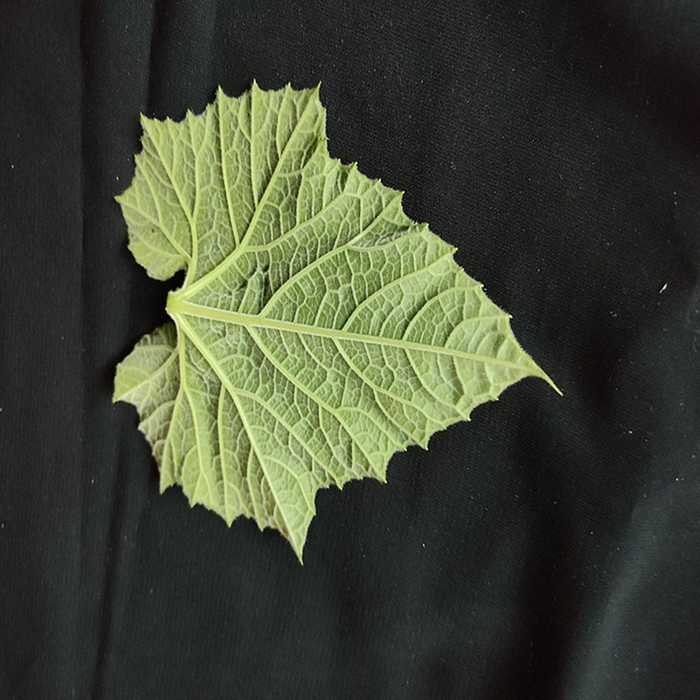
Plant: Bottle gourd
Label: Fresh leaf